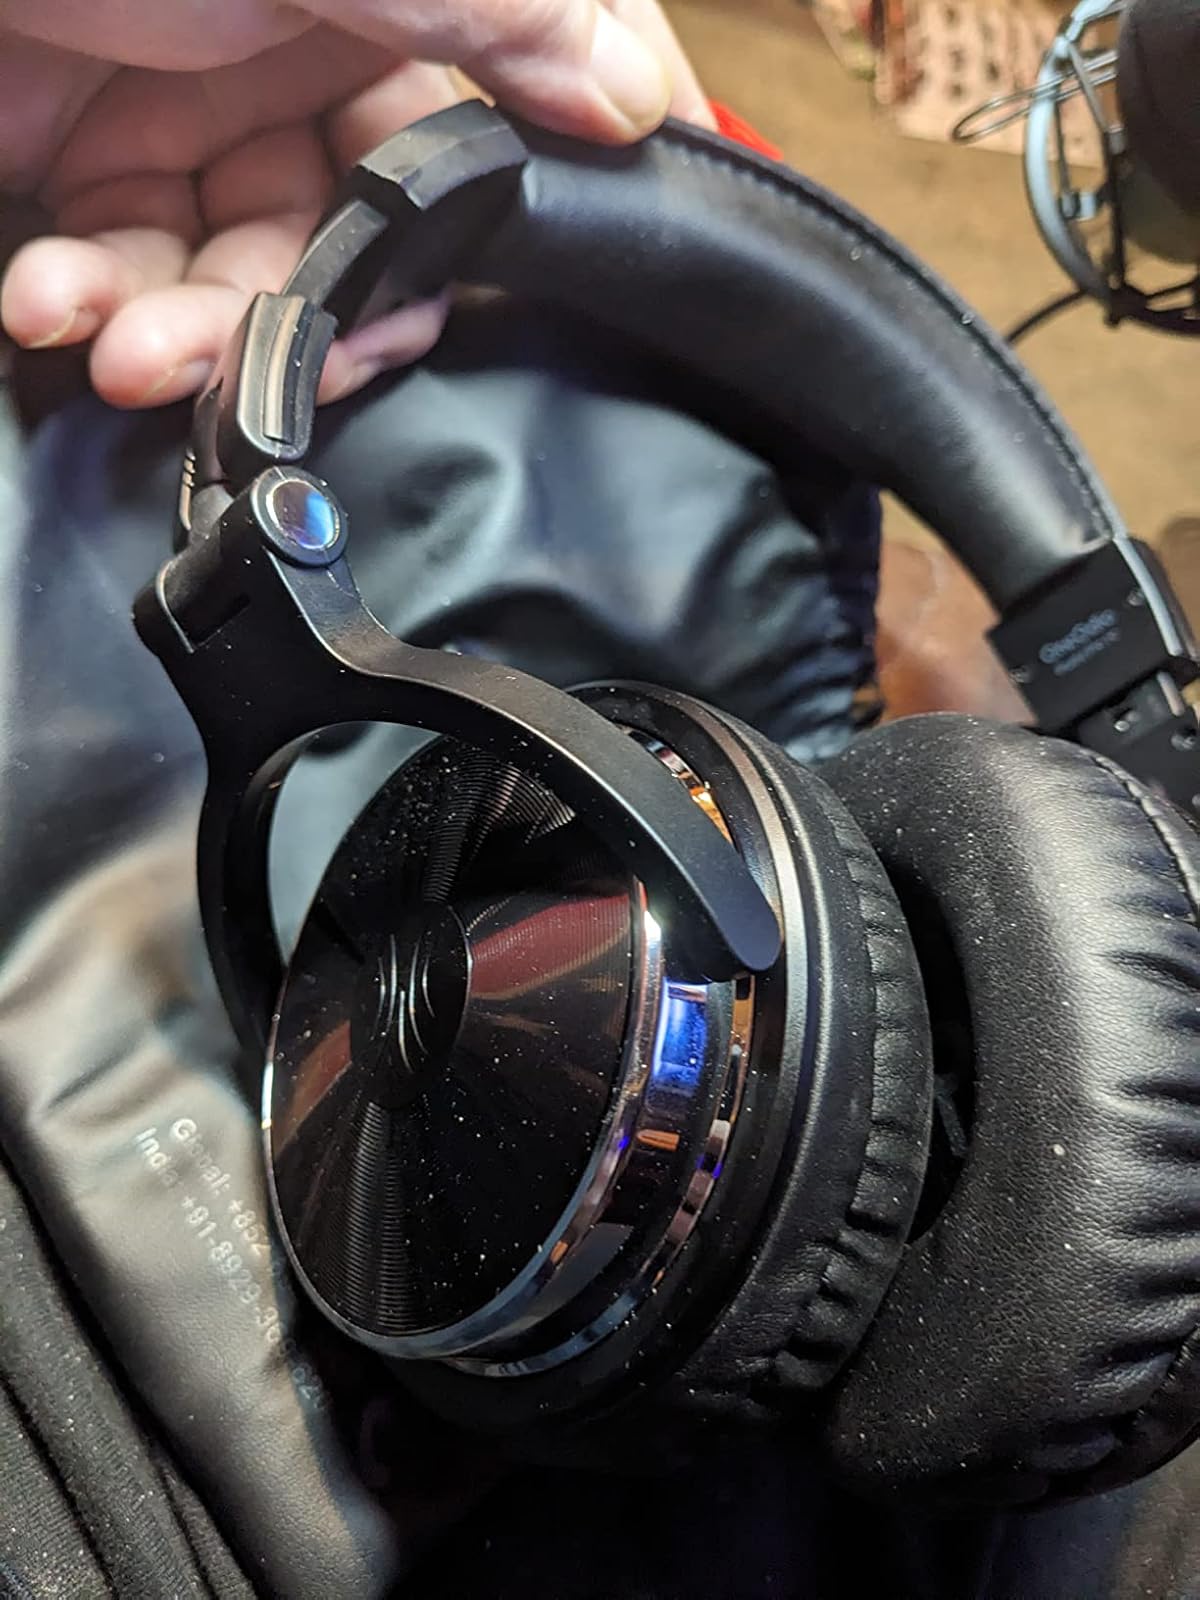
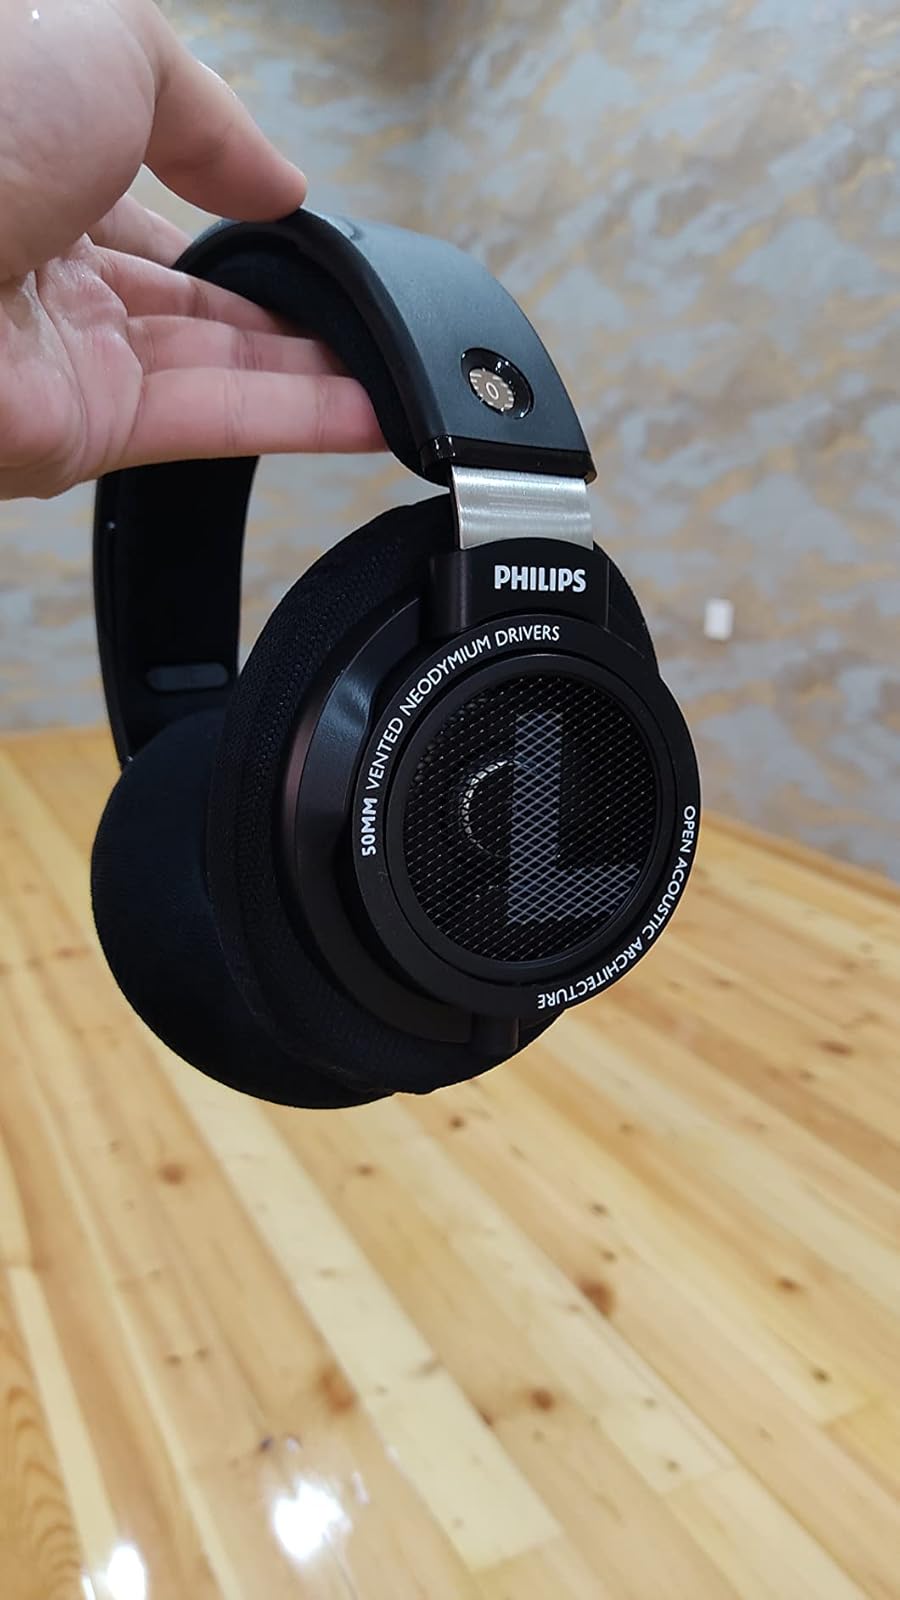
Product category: headphones
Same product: no